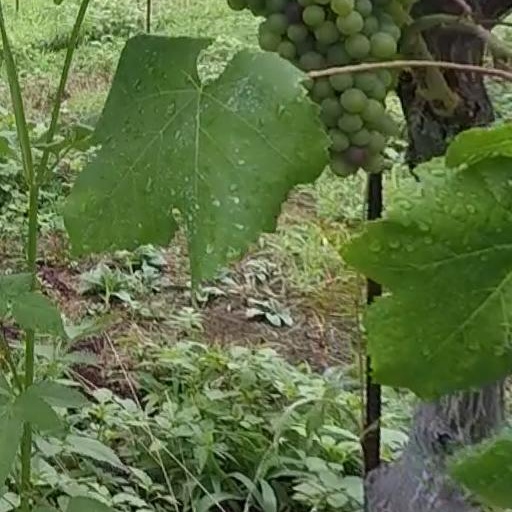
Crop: grape